Sapieha

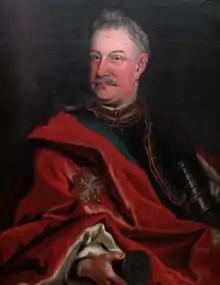
Jan Fryderyk Sapieha

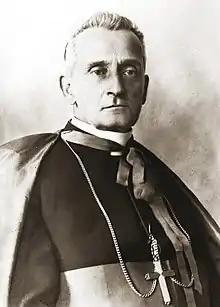
Adam Stefan Sapieha – Archbishop of Kraków.

The House of Sapieha is a Polish-Lithuanian noble and magnate family of Ruthenian origin, descending from the medieval boyars of Smolensk and Polotsk. The family acquired great influence and wealth in the Polish–Lithuanian Commonwealth during the 16th century.